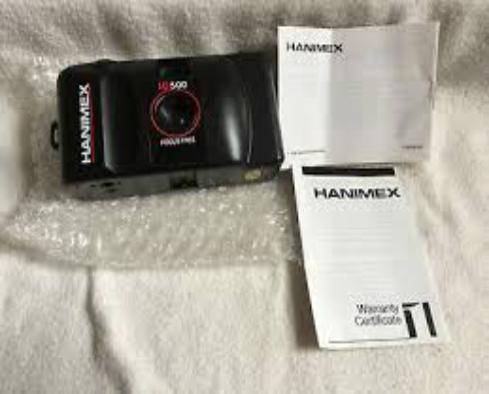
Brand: Hanimex
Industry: Electronic